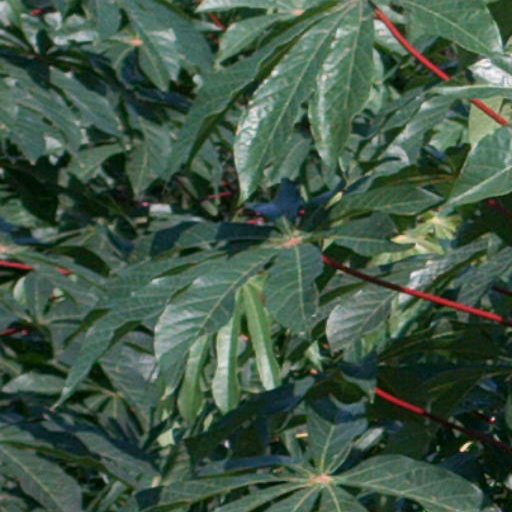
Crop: cassava